Khecheopalri Lake

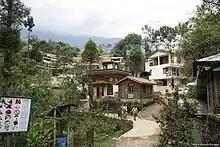
Khecheolpalri Village setting near the lake

This lake was also identified as the footprints of Goddess Tara, as from a high vantage point the contours of the lake appear like a footprint. Another belief is that the foot prints are of Hindu god Shiva. The lake because of its high religious significance has been declared a protected lake under the Govt. of Sikkim Notification no. 701/Home/2001/dated 20-09-2001 and the provision of the place of worship (Special Provision Act 1991 of Government of India. Department of Eccliastical Affairs, Government of Sikkim.